Cunonia capensis

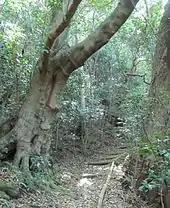
A giant specimen growing beside a forest path on Table Mountain

"Cunonia capensis" naturally ranges from Cape Town and the Western Cape of South Africa, eastwards all the way to Eswatini and southern Mozambique. It typically grows in the indigenous Afromontane forests of southern Africa, and especially beside rivers. In its natural range it greatly favours moist spots or areas with high rainfall.